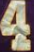
Number: 4